Garnet Wolseley, 1st Viscount Wolseley

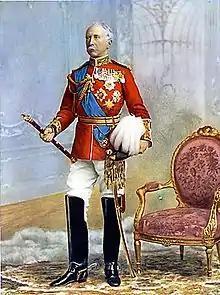
Field Marshal Viscount Wolseley

Wolseley distinguished himself at the relief of Lucknow under Sir Colin Campbell in November 1857, and in the defence of the Alambagh position under Outram, taking part in the actions of 22 December 1857, of 12 January 1858 and 16 January 1858, and also in the repulse of the grand attack of 21 February 1858. That March, he served at the final siege and capture of Lucknow. He was then appointed deputy-assistant quartermaster-general on the staff of Sir Hope Grant's Oudh division, and was engaged in all of the operations of the campaign, including the actions of Bari, Sarsi, Nawabganj, the capture of Faizabad, the passage of the Gumti and the action of Sultanpur. In the autumn and winter of 1858–59 he took part in the Baiswara, trans-Gogra and trans-Rapti campaigns ending with the complete suppression of the rebellion. For his services he was frequently mentioned in dispatches, and having received the Mutiny medal and clasp, he was promoted to brevet major on 24 March 1858 and to brevet lieutenant-colonel on 26 April 1859.